Mossoró

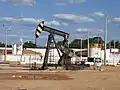
Oil extraction in the territory of Mossoró. The municipality is the largest onshore oil producer in Brazil.

In 1862, Mossoró's total population was people, of whom 153 were slaves. The abolition movement was partly spurred by the devastating drought in Brazil during 1877 and 1878, which caused widespread suffering, including among slave owners. Consequently, owners began sending slaves to be sold in coastal municipalities. Slave trade was also established in Mossoró, with several commercial houses, such as Mossoró & Cia, owned by the Baron of Ibiapaba, serving as trading hubs. Sold slaves were sent to Fortaleza, the capital of Ceará, and then to southern provinces. The idea of abolishing slavery emerged around 1881 in Fortaleza.